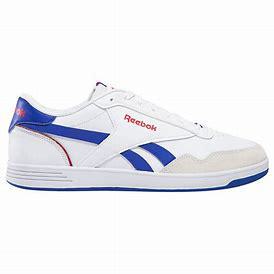
Brand: Reebok
Model: Royal Techque T